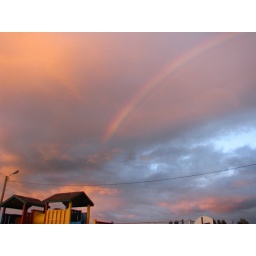
Pink sky in the night, sailor's delight, pink sky in the morning, sailors take warning!